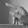
ASL letter: P